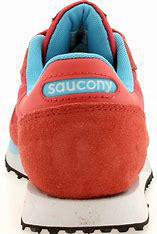
Brand: Saucony
Model: DXN